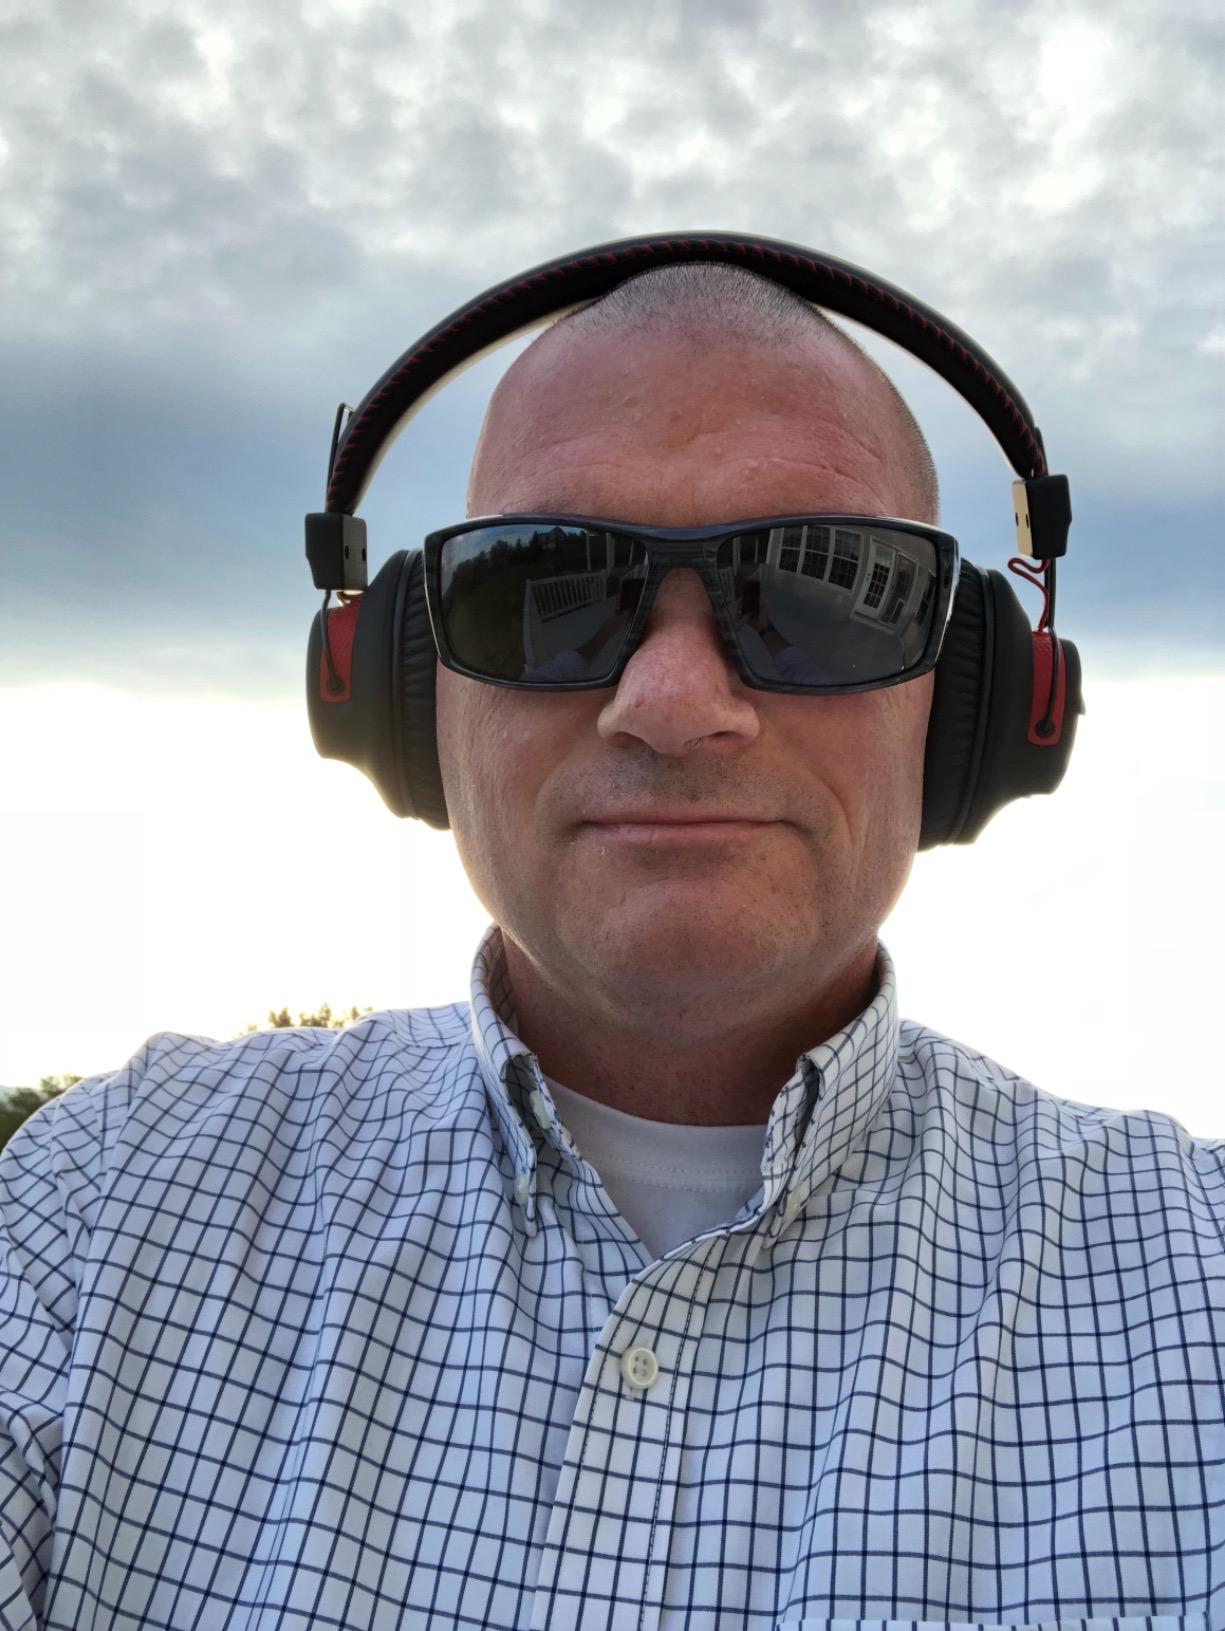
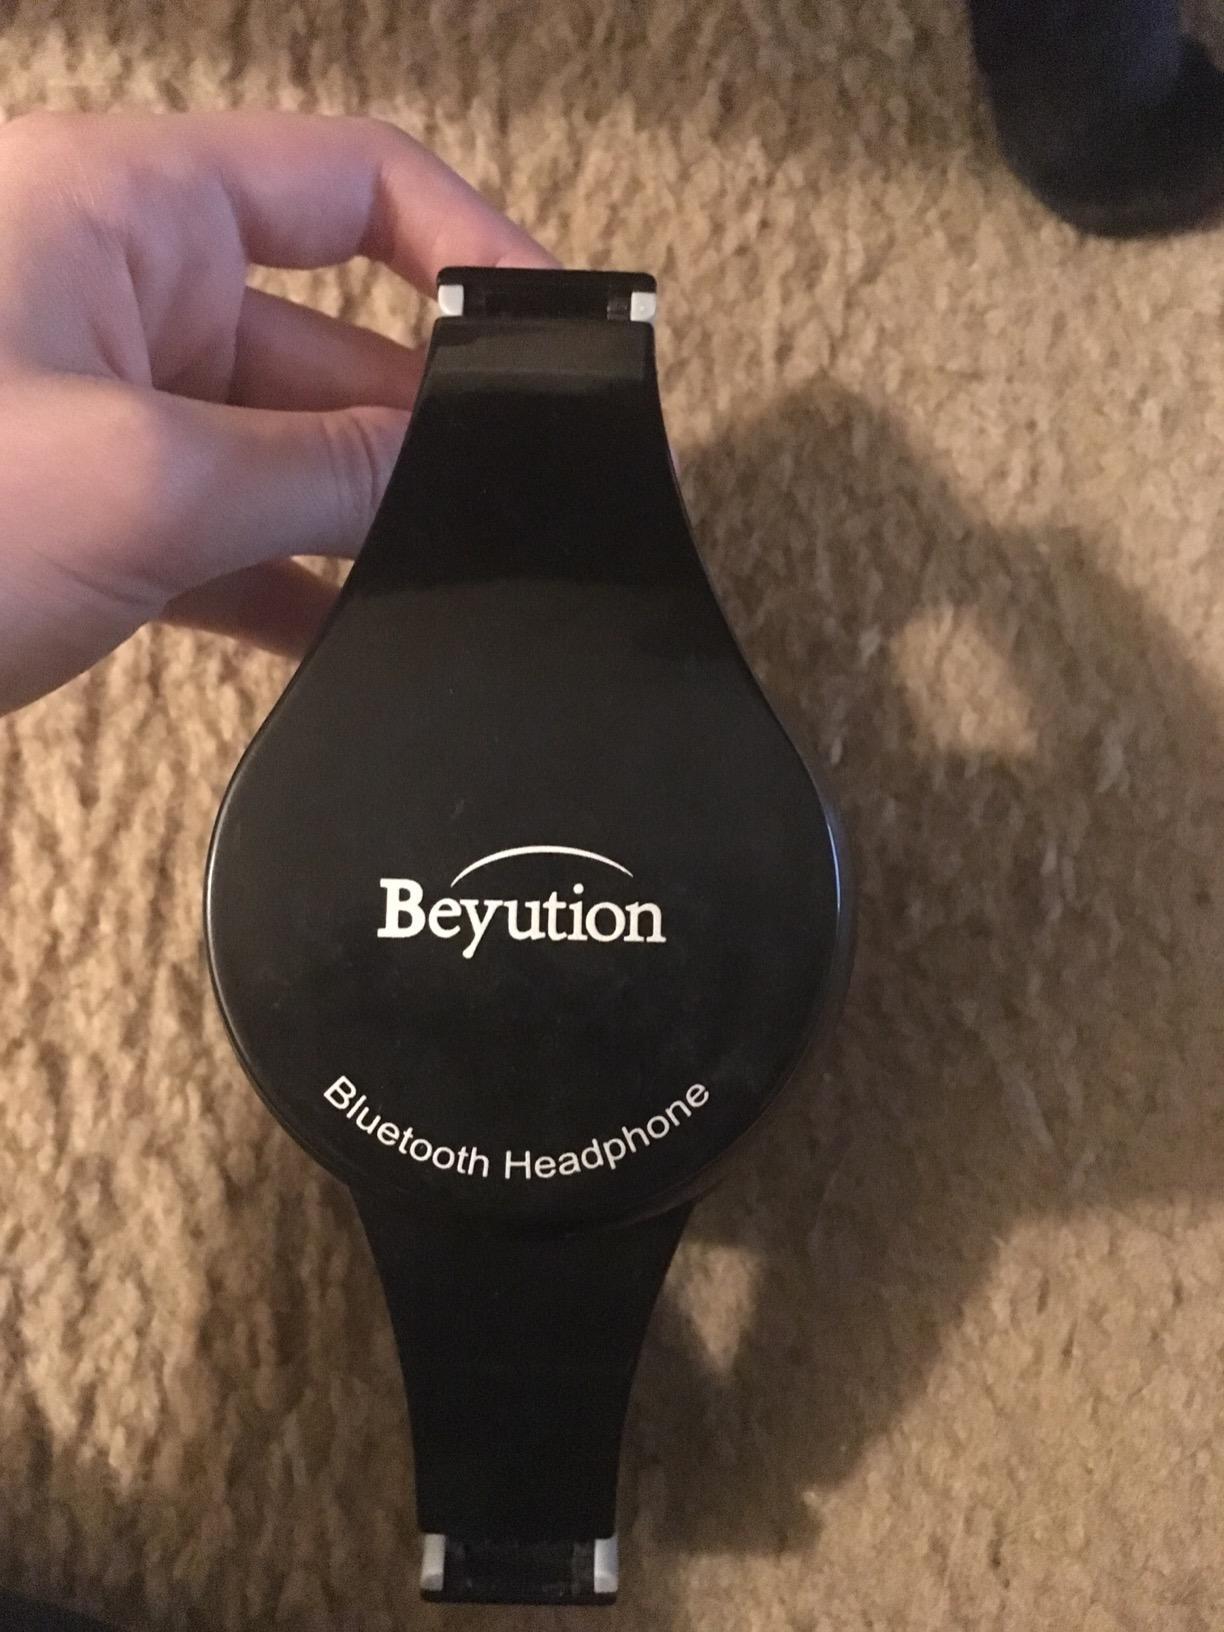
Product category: headphones
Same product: no